Aberdour

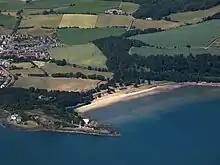
Silversands Bay from the air

The Silver Sands are located on the East side of the village, and have previously held a "Blue flag" beach award, which denotes an exemplary standard of cleanliness, facilities, safety, environmental education and management. New facilities are currently under construction by Fife Council, which will much improve the beach throughout the year.